Bordon Camp

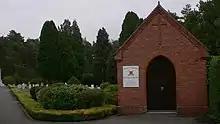
The chapel and graveyard at Bordon Military Cemetery

There was a fire station on site from 1906, staffed in rotation by trained members of each unit stationed on garrison, under the control of the Army Service Corps. Equipped with a single horse drawn pump, the station had three stables. From 1920 the station was equipped with motorised Thornycroft fire engine, while the building also housed a section of the Royal Military Police.